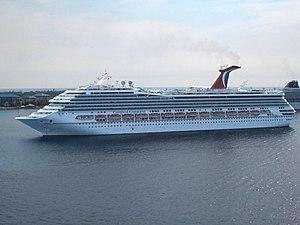
Carnival Cruise Lines est une compagnie maritime américaine spécialisé dans les croisières, elle est une filiale de la société Carnival Group.
Le Carnival Conquest est un bateau de croisière appartenant a la compagnie de croisière Carnival Cruise Lines.